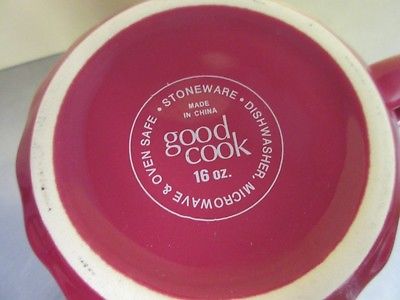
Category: mug